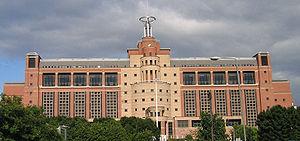
Le département du Travail et des Retraites est un département exécutif du gouvernement britannique chargé de l'emploi, de la dépendance et de la consommation.